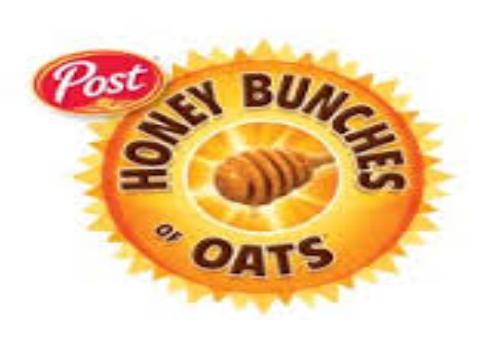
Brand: Honey Bunches of Oats
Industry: Food